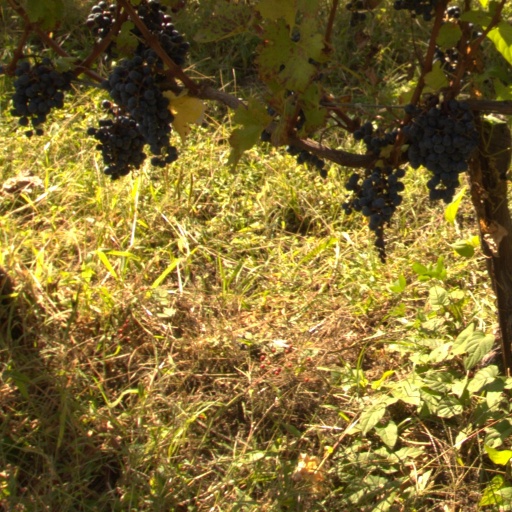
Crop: grape